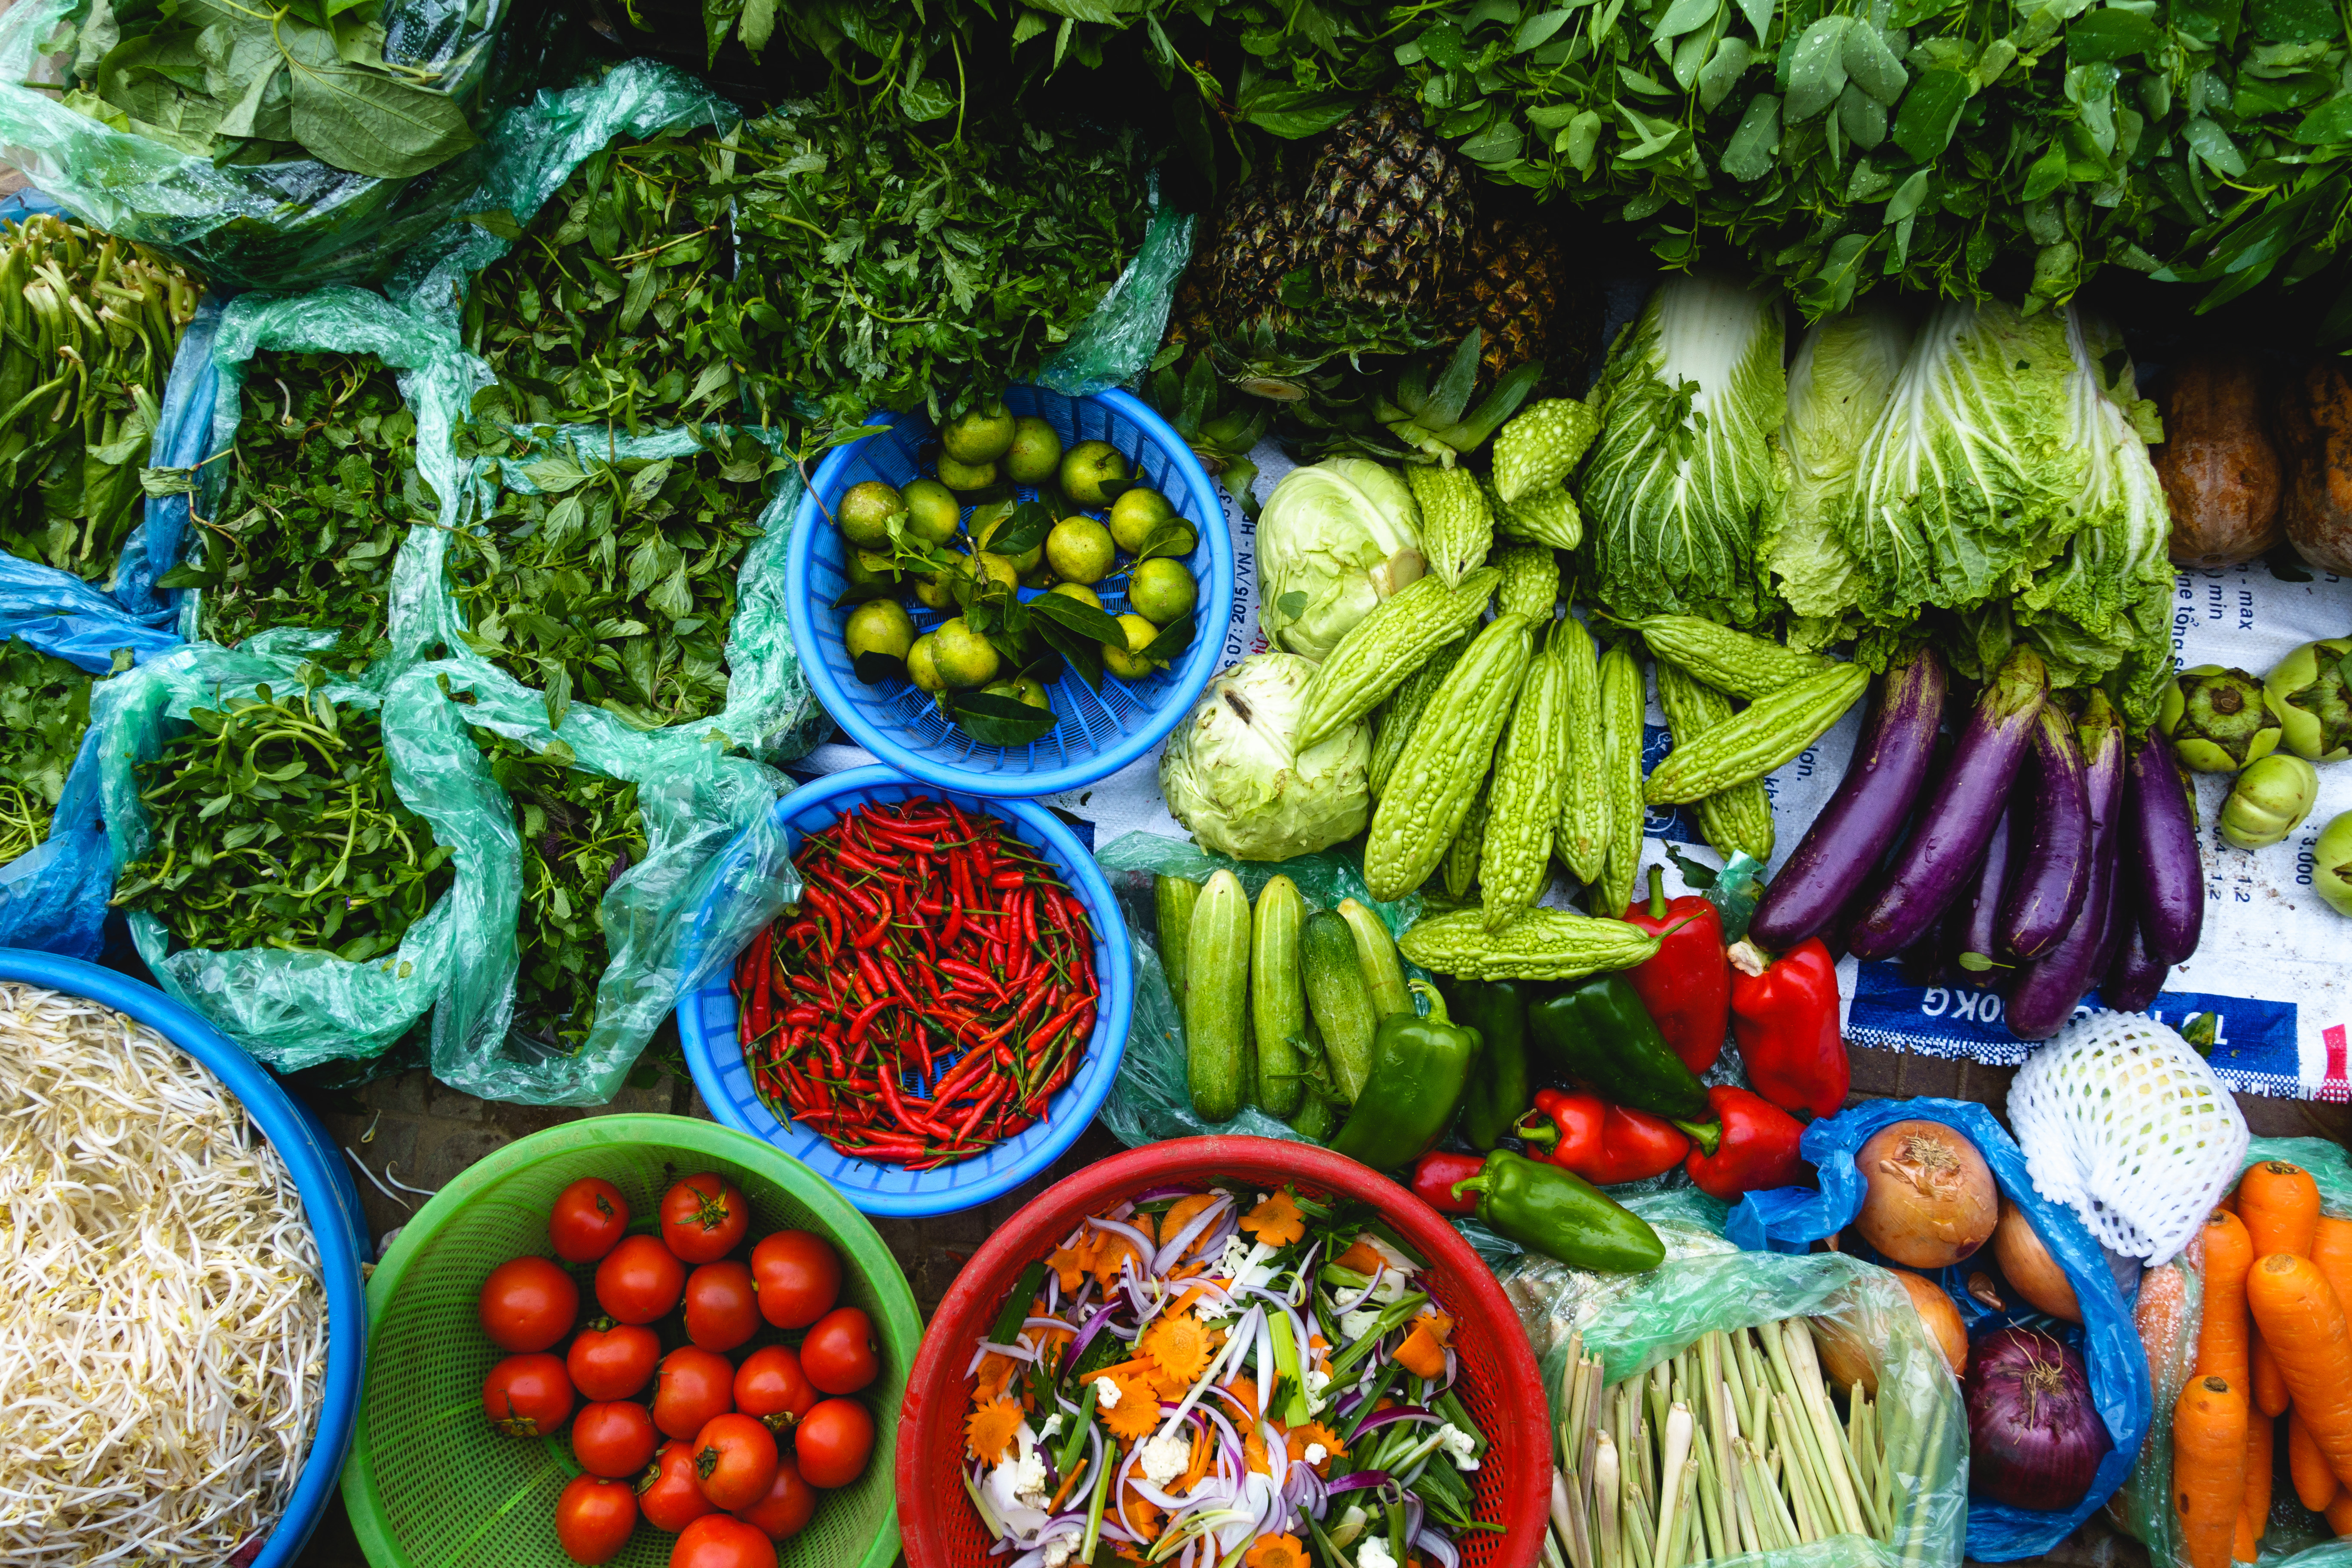
natural foods, local food, vegetable, whole food, marketplace, food, vegan nutrition, superfood, leaf vegetable, selling, vegetarian food, market, produce, Food group, legume, plant, bell peppers and chili peppers, cruciferous vegetables, fruit, cuisine, peperoncini, bazaar